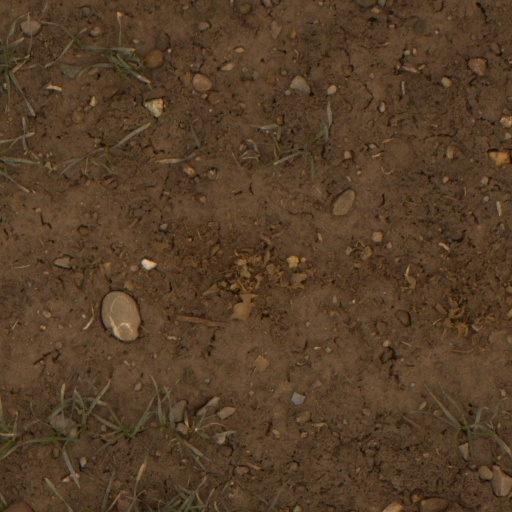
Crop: wheat